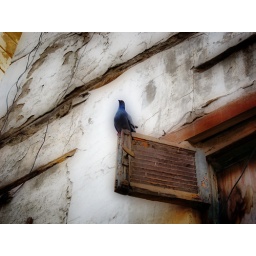
bird on old window by canon powershot s 90